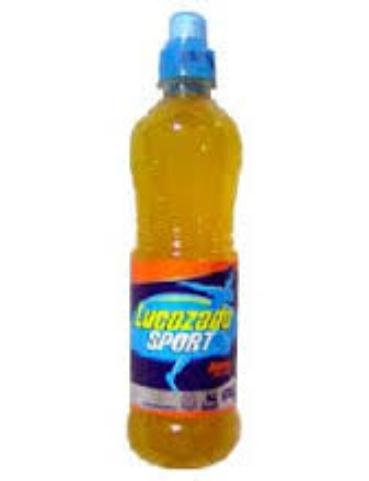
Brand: Lucozade
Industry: Food